Dwayne Johnson

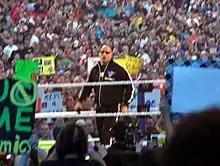
The Rock in the ring as WrestleMania XXVII host, April 2011

Johnson was born in Hayward, California, on May 2, 1972, the son of Mataniufeagaimaleata "Ata" Fitisemanu (née Maivia) and former professional wrestler Rocky Johnson (born Wayde Douglas Bowles). Growing up, he briefly lived in Grey Lynn in Auckland, New Zealand, with his mother's family, where he played rugby and attended Richmond Road Primary School before returning to the U.S.